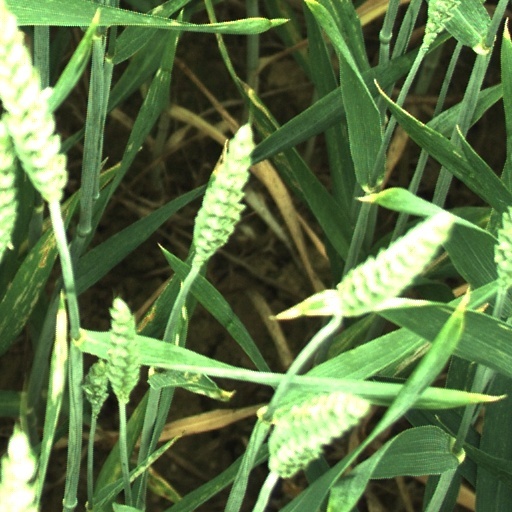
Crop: wheat